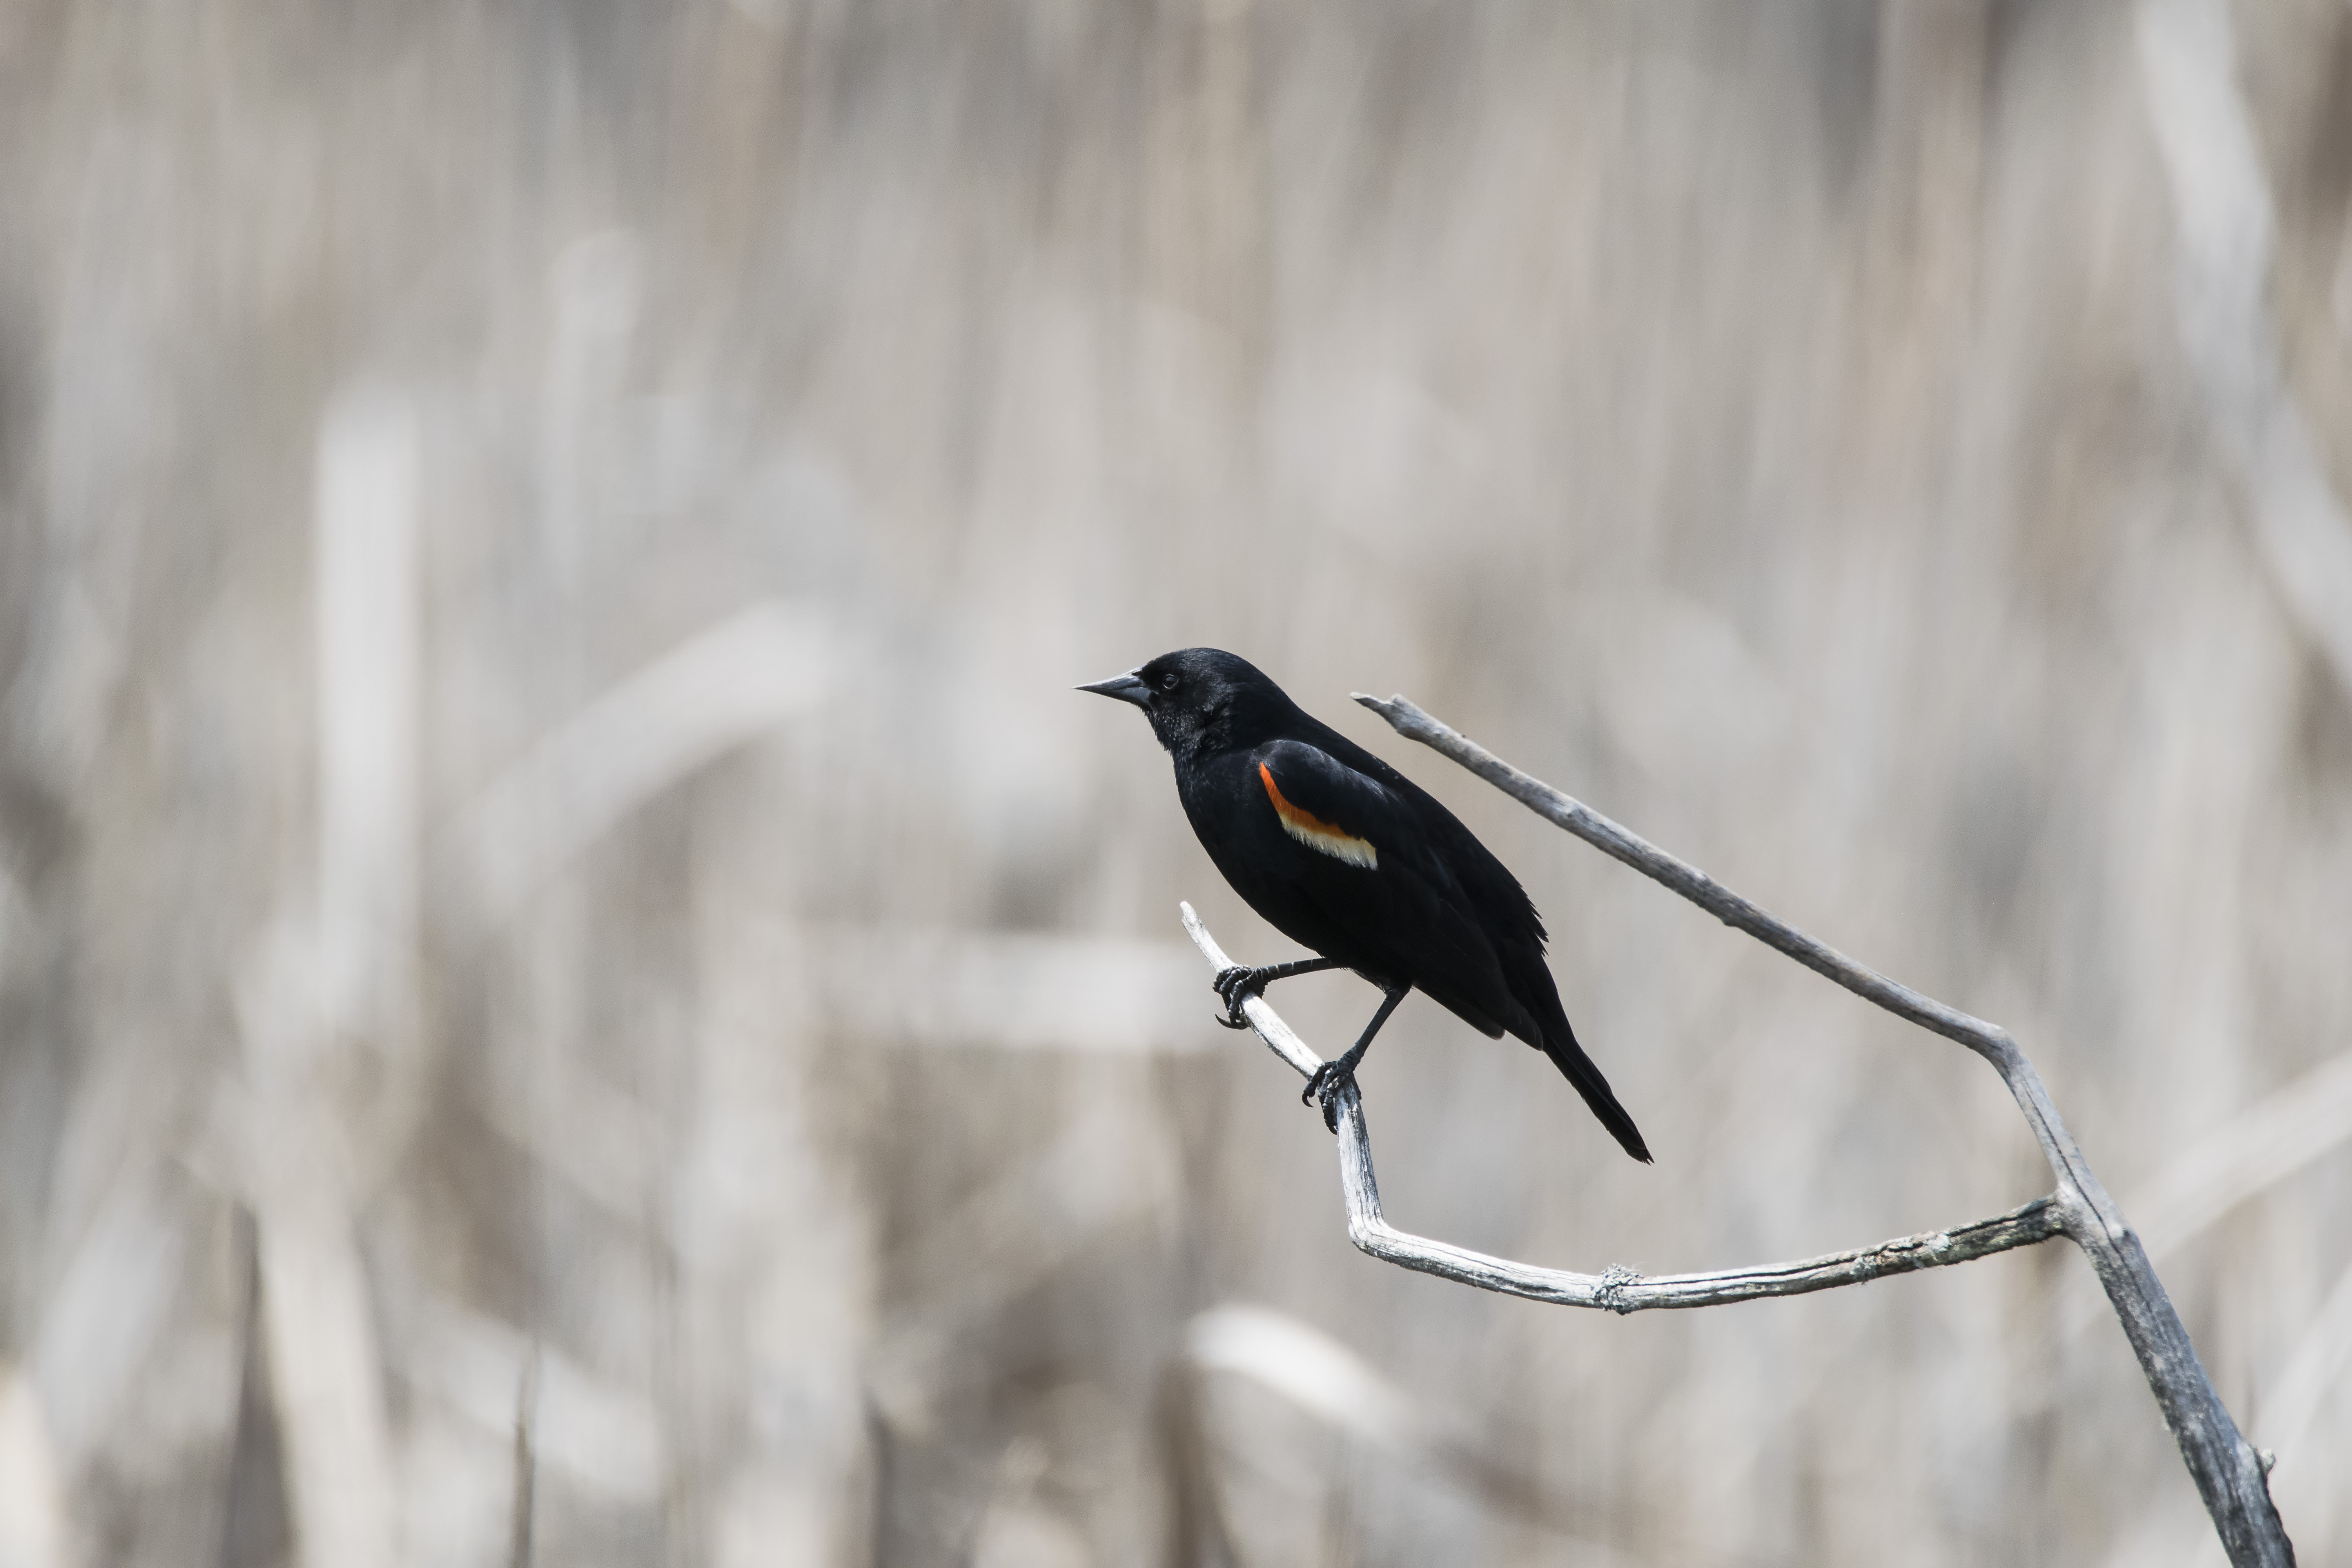
nature, branch, winter, bird, wildlife, red, beak, winged, fauna, close up, canada, a, vertebrate, quebec, blackbird, sherbrooke, oiseau, carouge, paulettes, perching bird